Danny Cruz

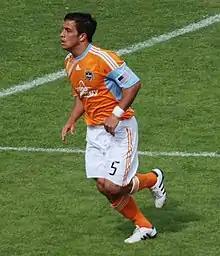
Cruz playing for Houston Dynamo in 2010

Daniel Arthur Quimby Cruz (born January 3, 1990) is an American soccer coach and former player who is currently the head coach of USL Championship club Louisville City FC.